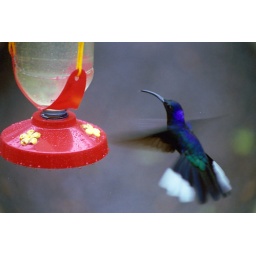
hummingbird garden in the entrance to monteverde cloud forest